Transit police

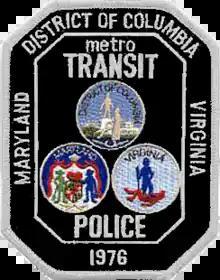
Metro Transit Police Department officers, who hold police powers in Washington, D.C. and two U.S. states, Maryland and Virginia

Where the term "transit police" is used for a law enforcement agency or unit working for a railroad/railway, it usually refers to a railroad providing urban mass transit (such as a city-elevated system or subway) as opposed to long-distance rail carriage.